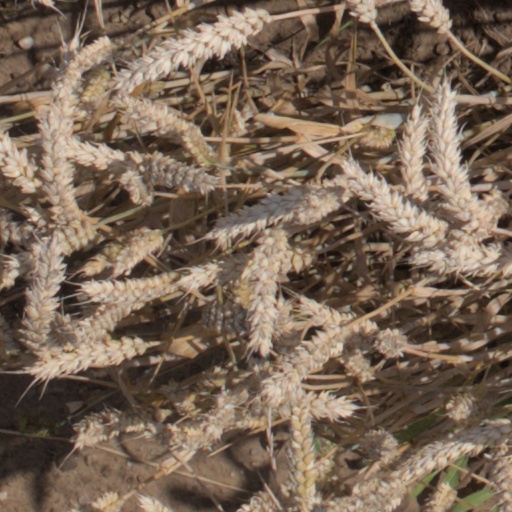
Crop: wheat